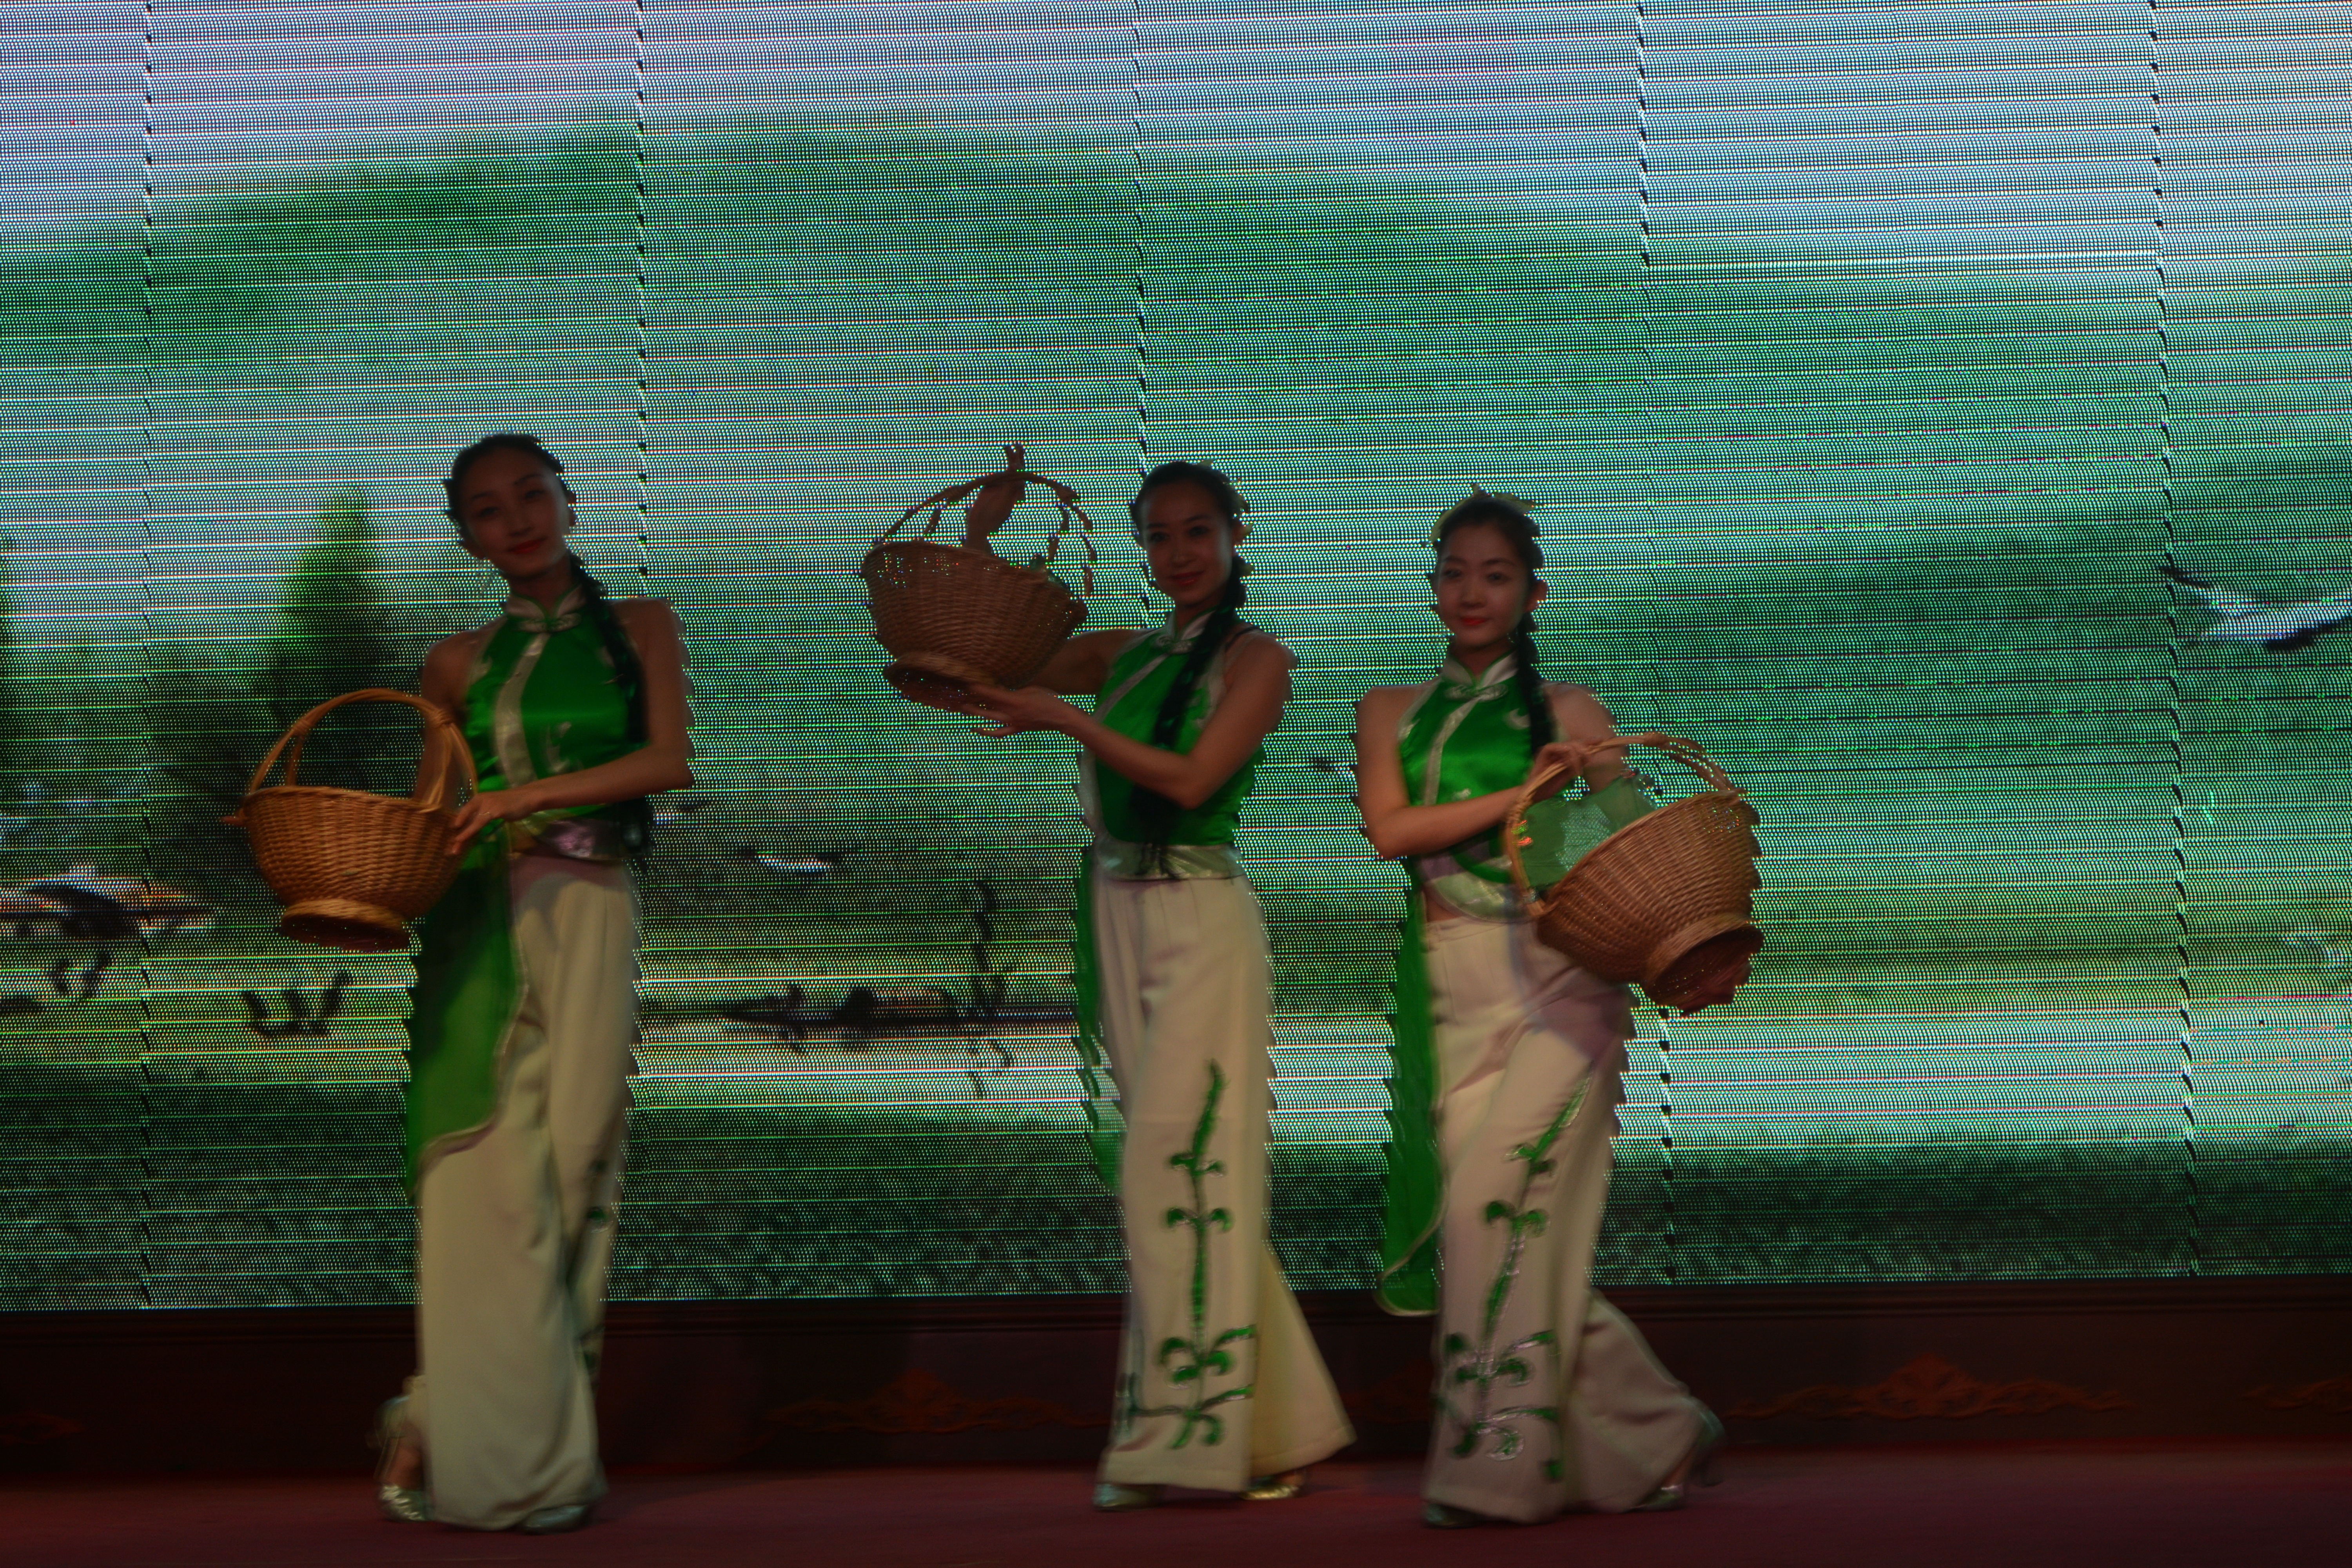
performance art